Chewing

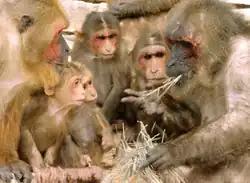
A stump-tailed macaque using mastication to process tough plant matter

Chewing or mastication is the process by which food is crushed and ground by the teeth. It is the first step in the process of digestion, allowing a greater surface area for digestive enzymes and bile to break down the foods.